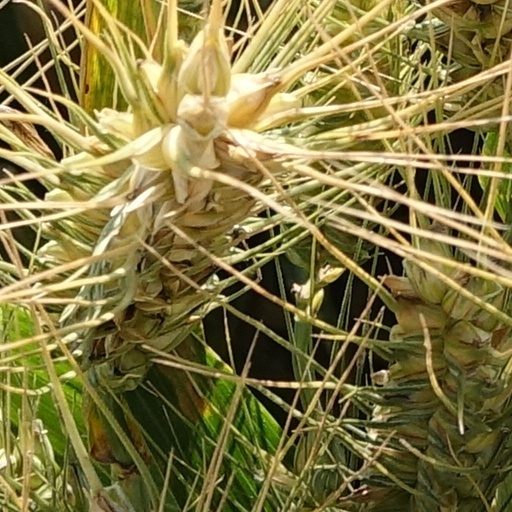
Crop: wheat